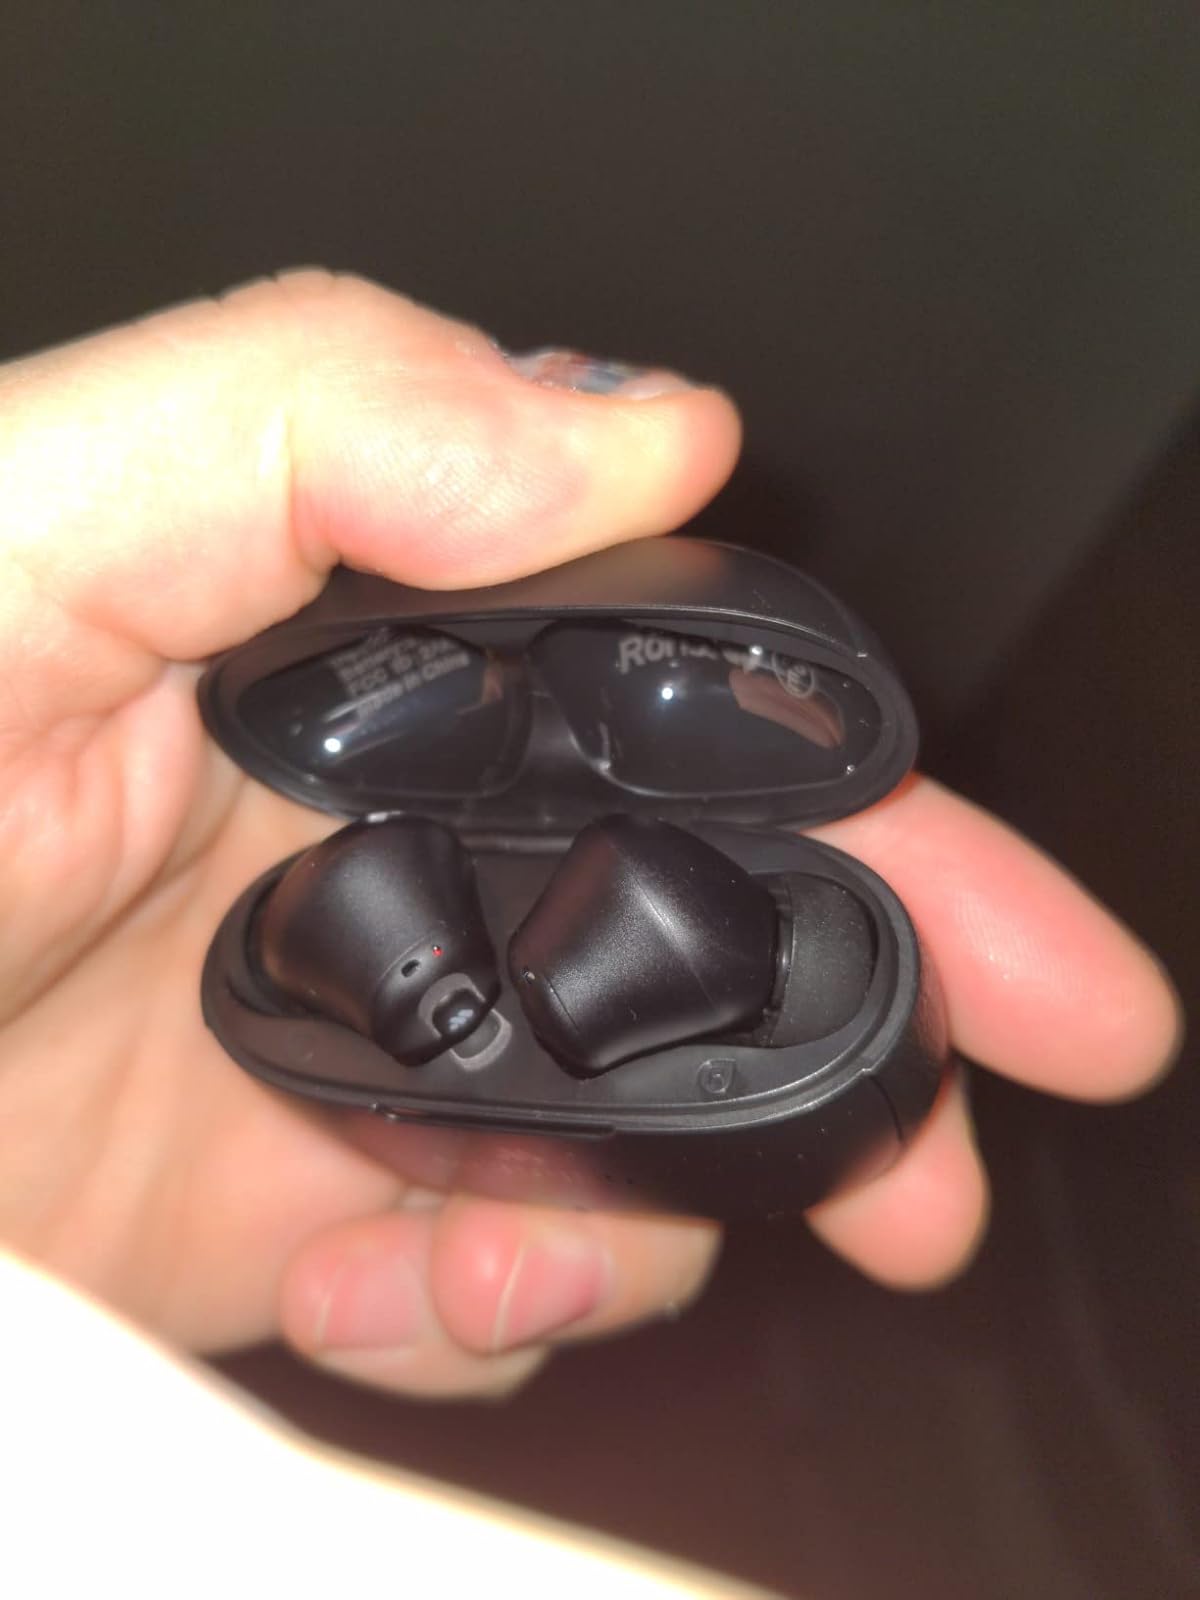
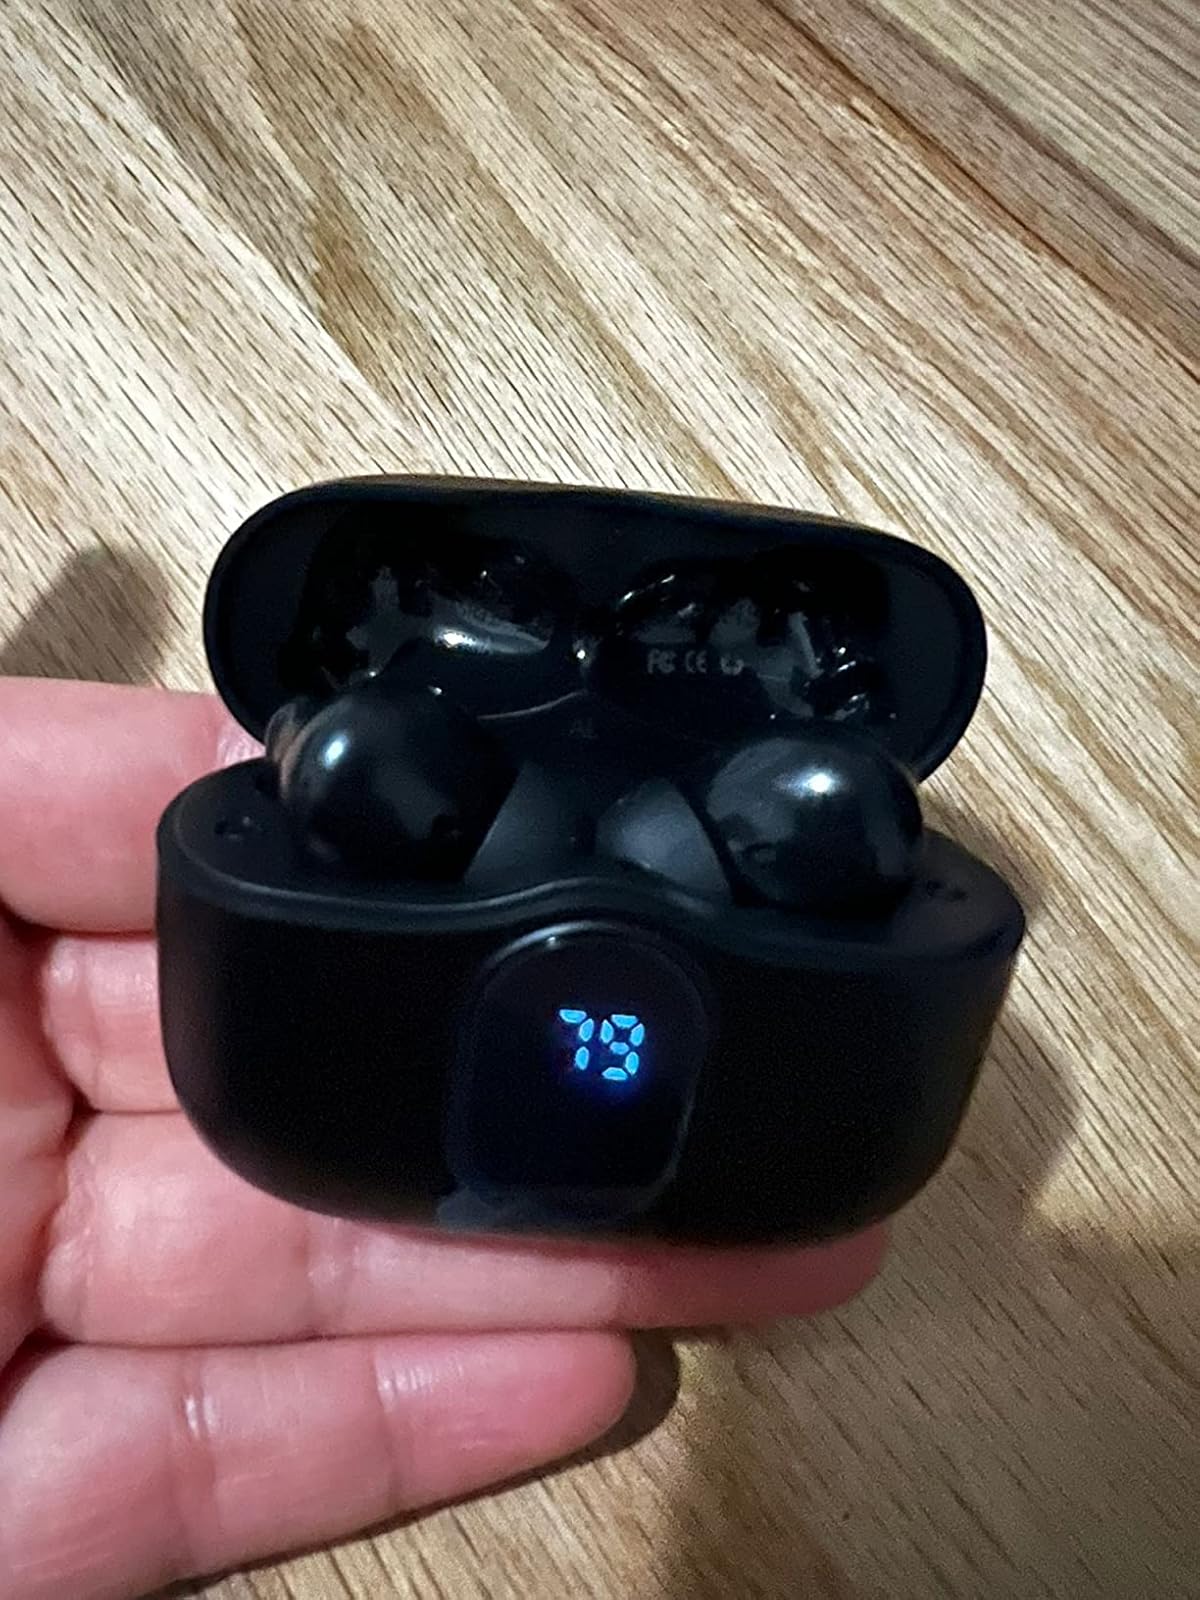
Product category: earbuds
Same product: no